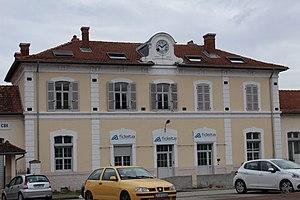
Ancienne gare de Belley.
Belley est une commune française située dans le département de l'Ain, en région Auvergne-Rhône-Alpes.